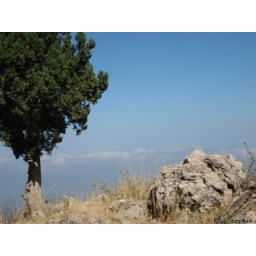
a tree in the sky